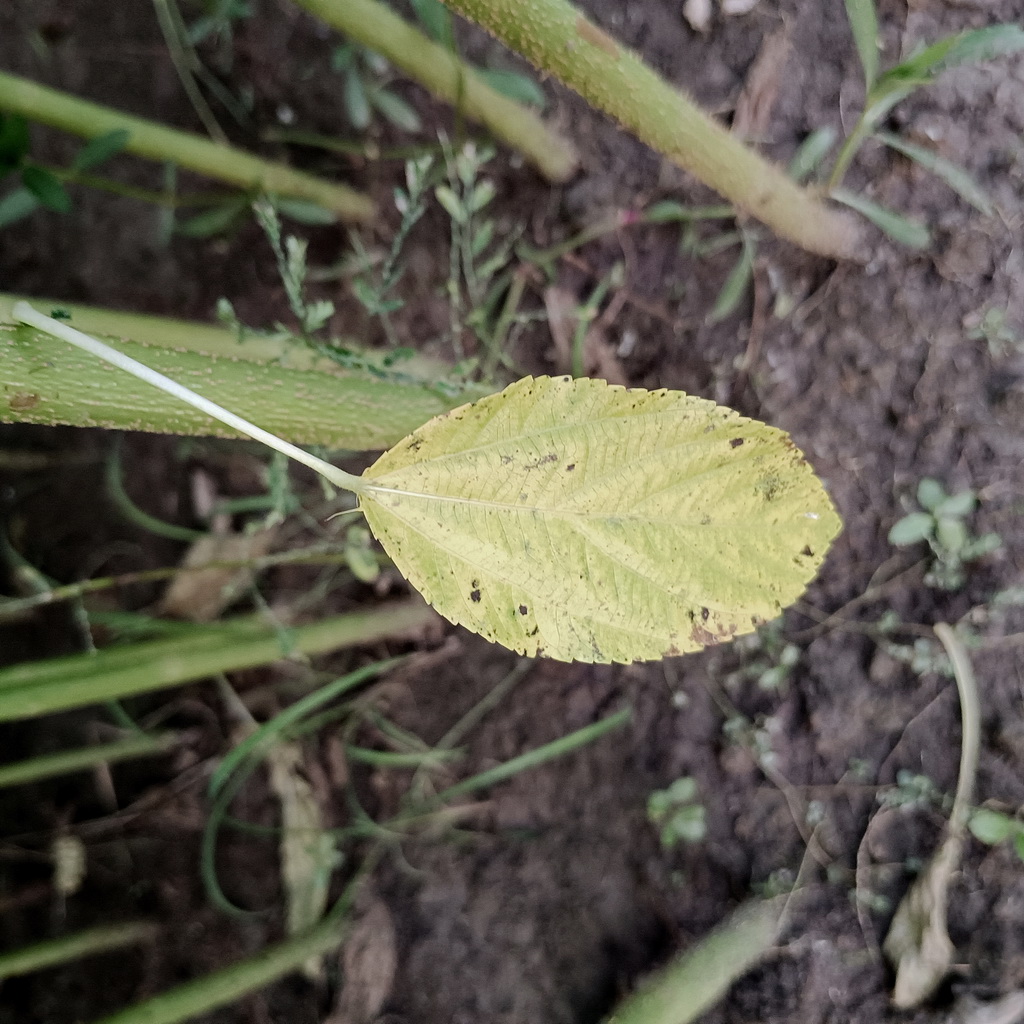
Label: Mosaic